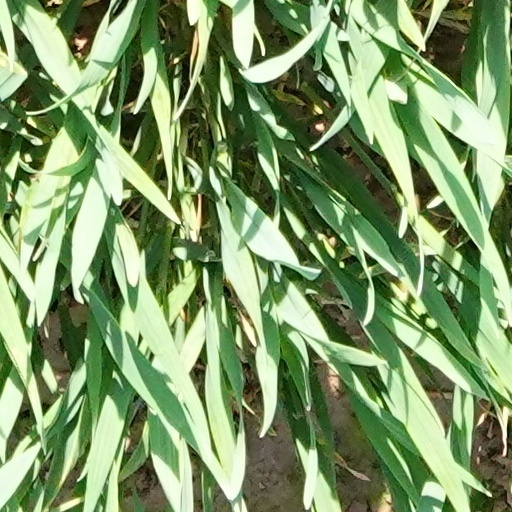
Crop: wheat